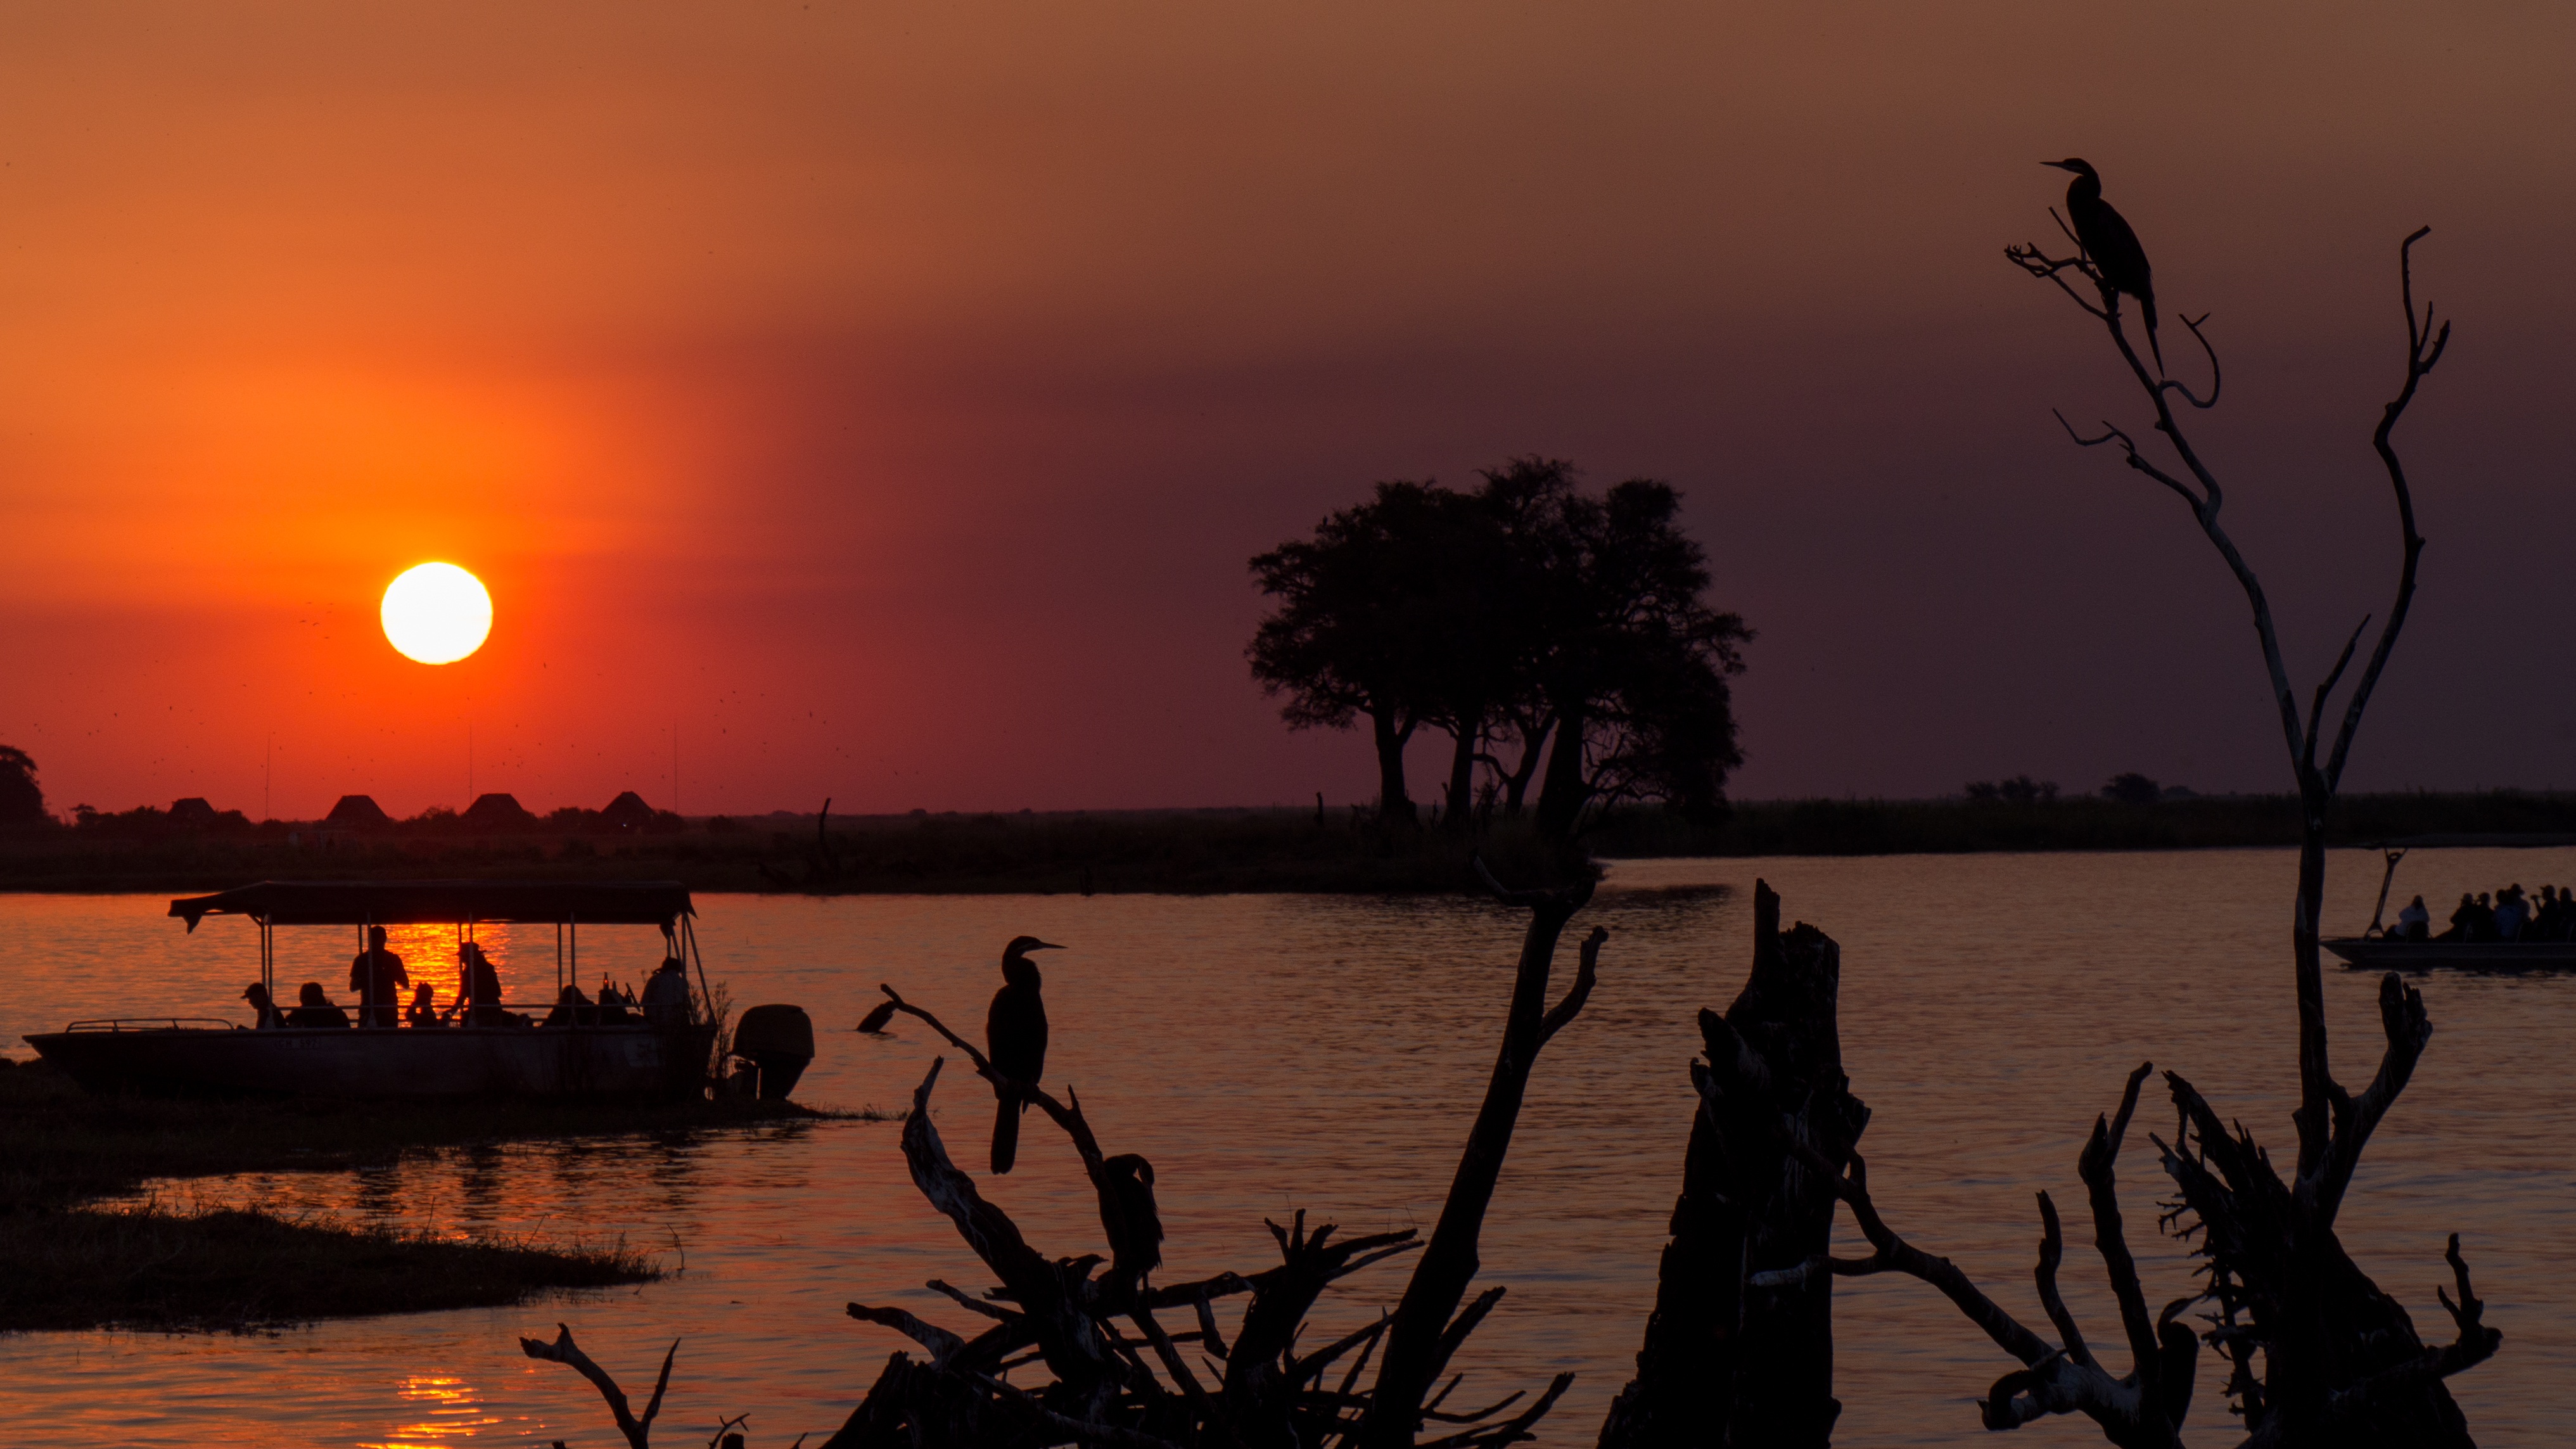
sea, horizon, sun, sunrise, sunset, morning, dawn, dusk, evening, reflection, bay, botswana, abendstimmung, afterglow, chobe, boat trip, atmospheric phenomenon